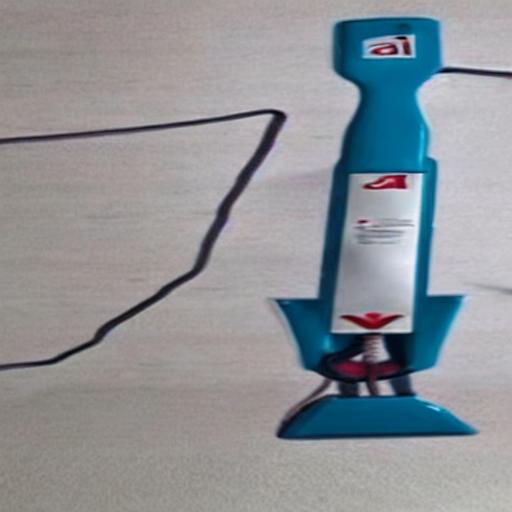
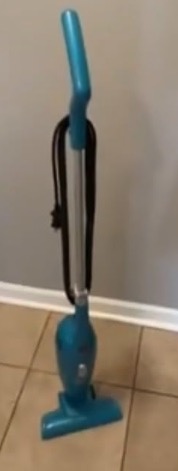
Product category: items_vacuum
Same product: no